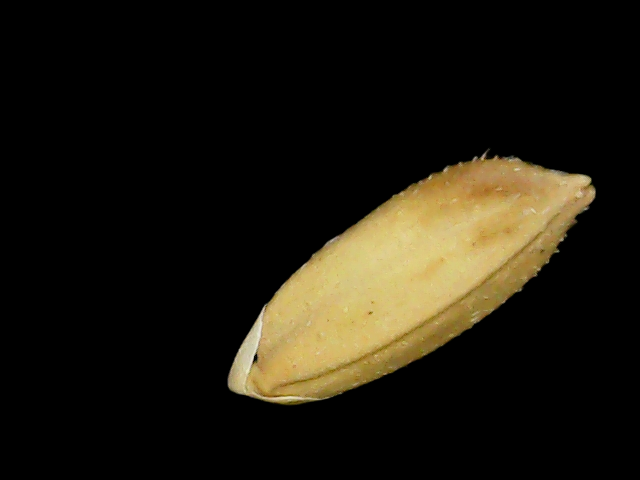
Rice variety: Binadhan10